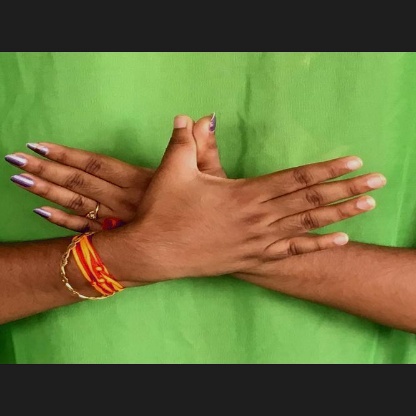
Mudra: Garuda